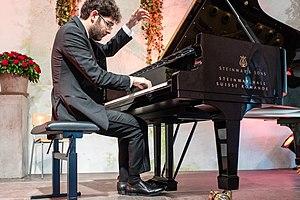
Roman Rabinovich au festival Piano à Saint-Ursanne en Août 2017